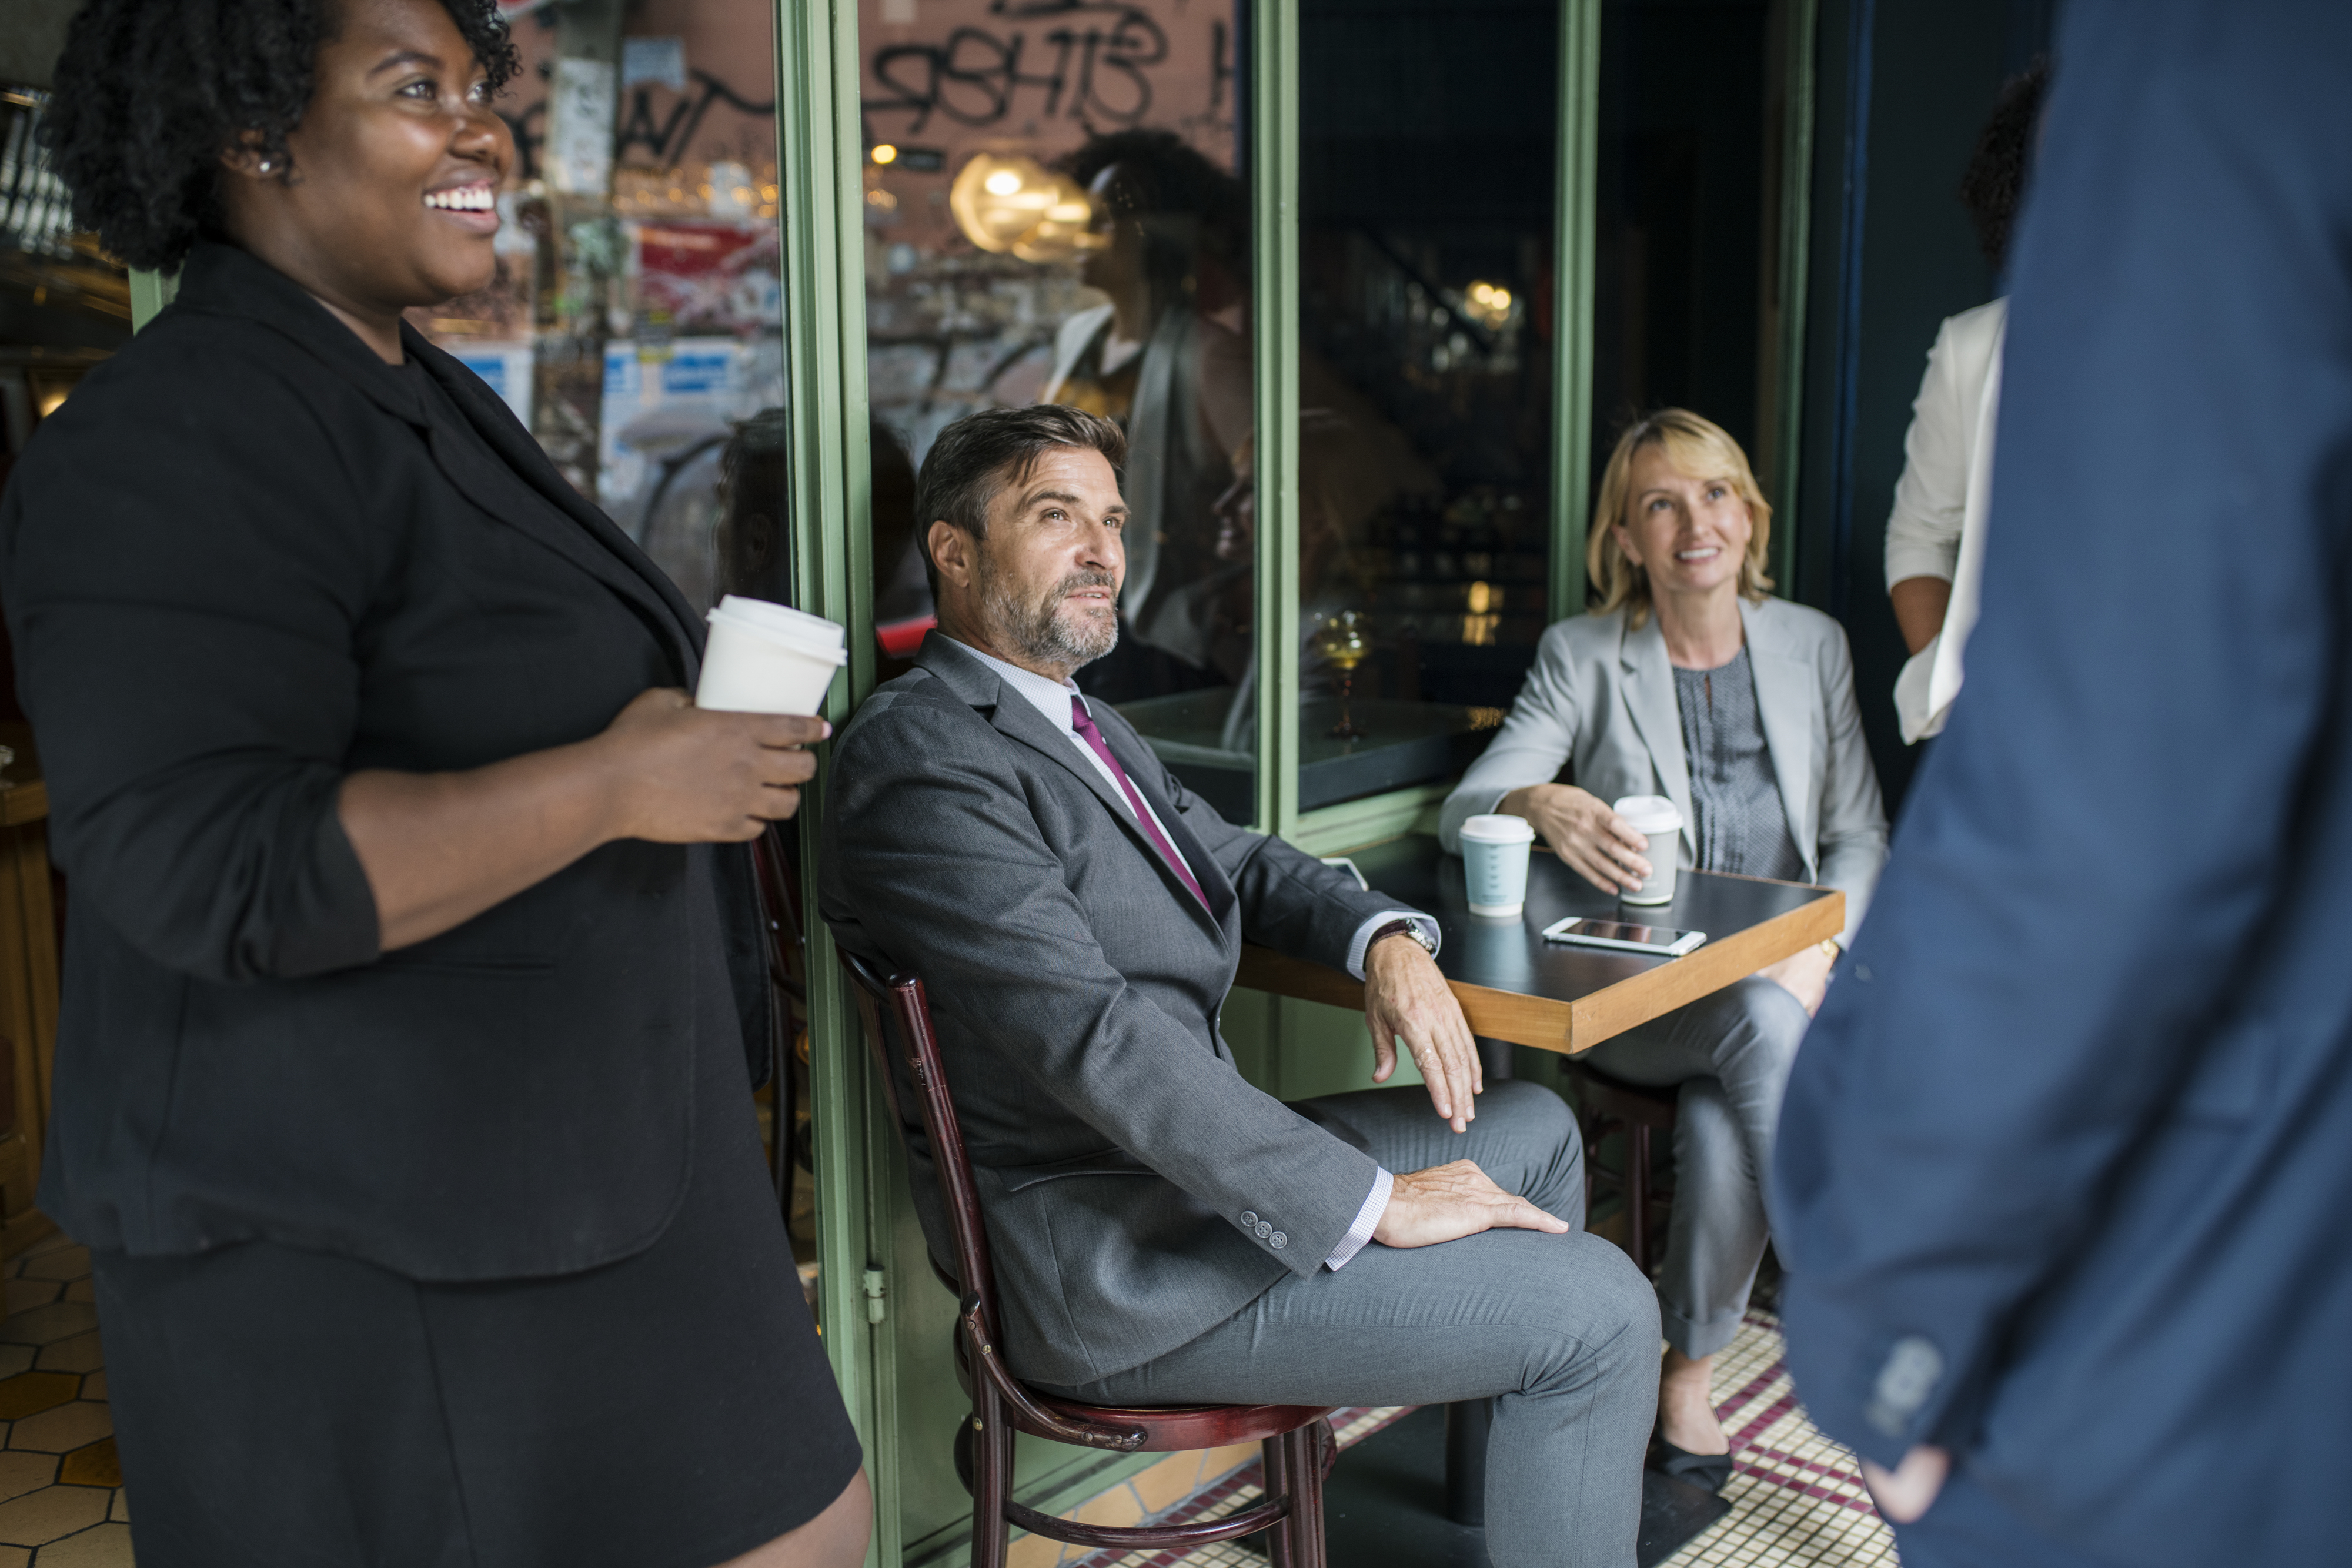
american, black, break, business, business people, businessman, businesswoman, cafe, casually, caucasian, coffee, coffee break, coffee cup, coffee shop, communicating, communication, corporate business, discussion, employee, happy, meeting, morning, morning meeting, out of office, outdoors, people, plan, relaxing, sidewalk cafe, sitting, standing, strategy, success, suit, take away, takeaway, talking, team, teamwork, technology, together, togetherness, white, worker, event, conversation